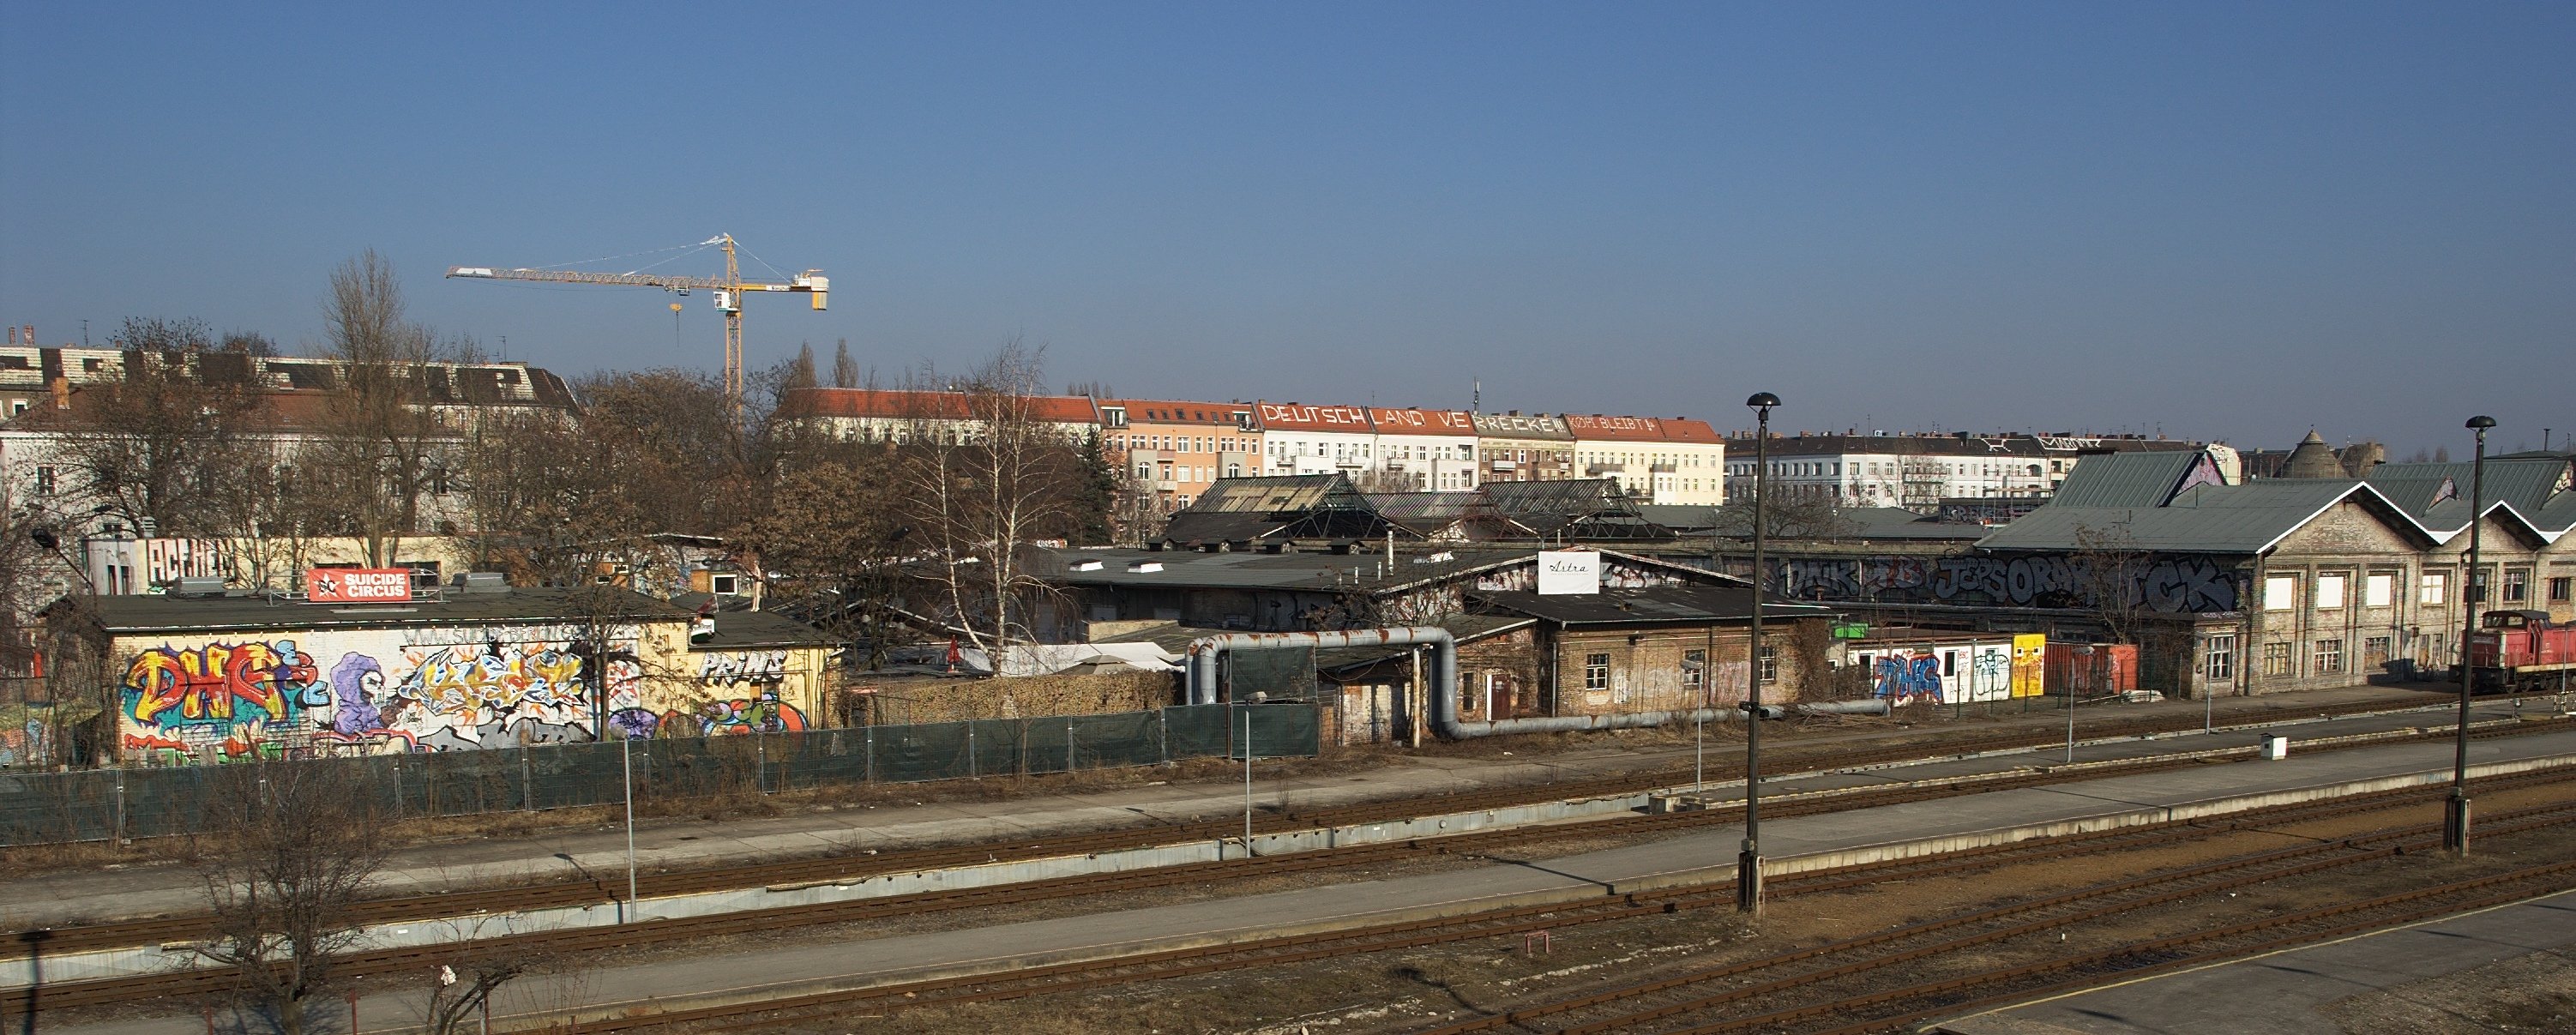
track, train, cityscape, transport, vehicle, train station, public transport, 2011, rawtherapee, germany, deutschland, berlin, pentax, 20mm, lenstagged, steffenzahn, k100d, justpentax, iamflickr, cosina, voigtlander, skopar, colorskopar, cv20, colorskopar20mmf35slii, 20mmf35slii, voigtlander20mm, cv2035, skopar20mmf35, friedrichshain, rail transport, cosinavoigtl nder, cosinavoigtl ndercolorskopar20mmf35, voigtl nder20mmf35colorskoparslii, voigtl nder20mmf35, urban area